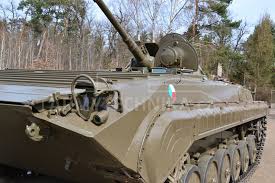
Label: BMP